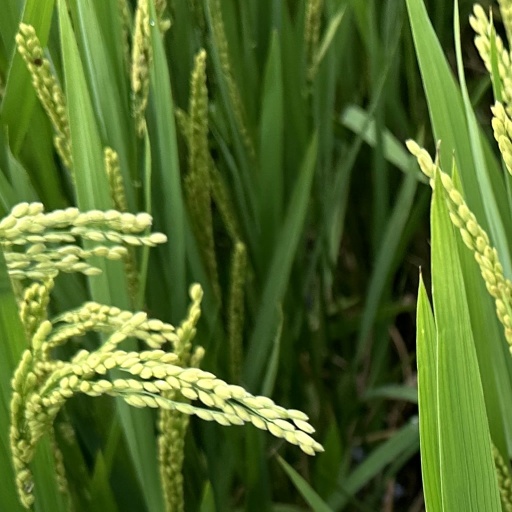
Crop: rice